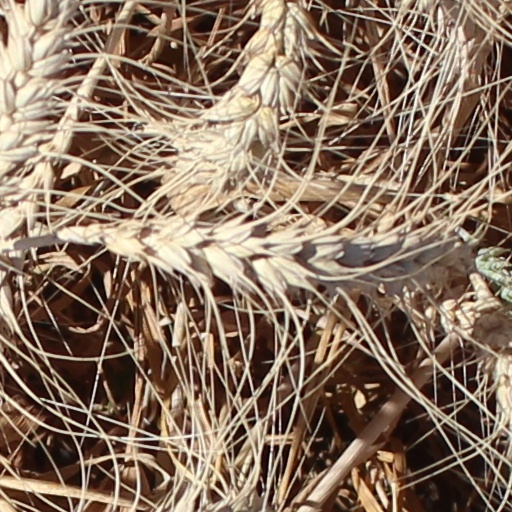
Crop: wheat